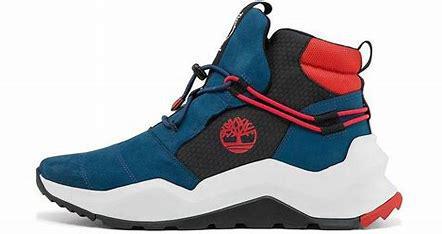
Brand: Timberland
Model: Madbury